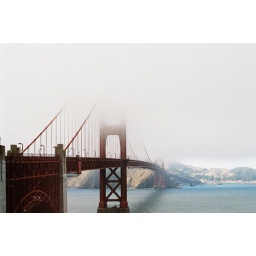
golden gate bridge in the fog